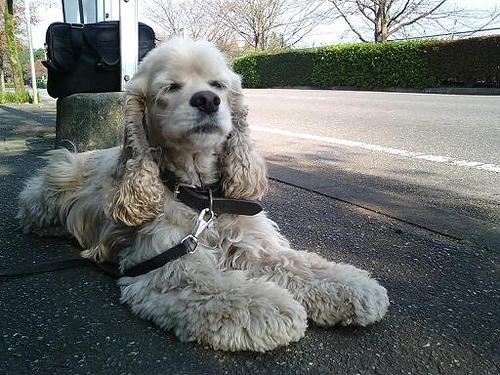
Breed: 286-n000111-cocker_spaniel